Giants Tomb Island

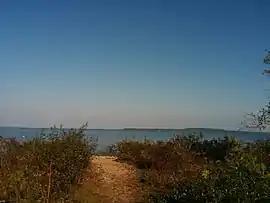
View of Giants Tomb island

Giants Tomb Island is an island with no permanent residents located in Southern Georgian Bay in Ontario, Canada. It measures approximately five kilometres from north to south and two kilometres from east to west.